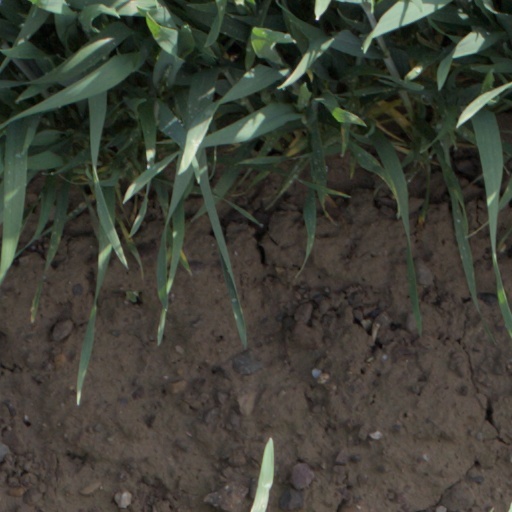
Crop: wheat